Neetho Cheppalani

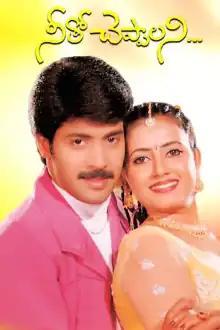

Neetho Cheppalani is a 2002 Indian Telugu-language romantic drama film directed by and starring Akash and newcomer Anupriya.